Saw Mill River Parkway

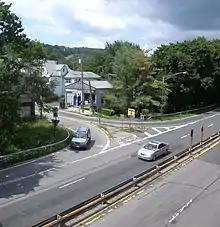
The Ashford Avenue interchange (Exit 17) in Dobbs Ferry

The next exit, designated Exit 13, is a right-in/right-out interchange with Farragut Avenue on both sides of the highway. The four-lane parkway winds north through Hastings-on-Hudson, passing through several suburban sections of town. Keeping in close contact with NY 9A, the Saw Mill River and the railroad grade, Exit 14 splits off southbound at Clarence Avenue. Exit 15 also forks off southbound at an intersection with Cliff Street before the Saw Mill River Parkway crosses into Dobbs Ferry. Upon entering Dobbs Ferry, the parkway enters an intersection with Lawrence Street (Exit 16) and becomes a four-lane freeway again, creeping closer to the New York State Thruway (I-87). In Dobbs Ferry, the parkway enters Exit 17, the first full interchange since Tuckahoe Road, connecting to Ashford Avenue and NY 9A.